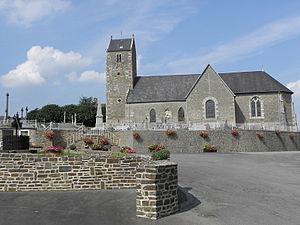
Église paroissiale de Juilley (50).
Juilley est une commune française, située dans le département de la Manche en région Normandie, peuplée de 656 habitants.